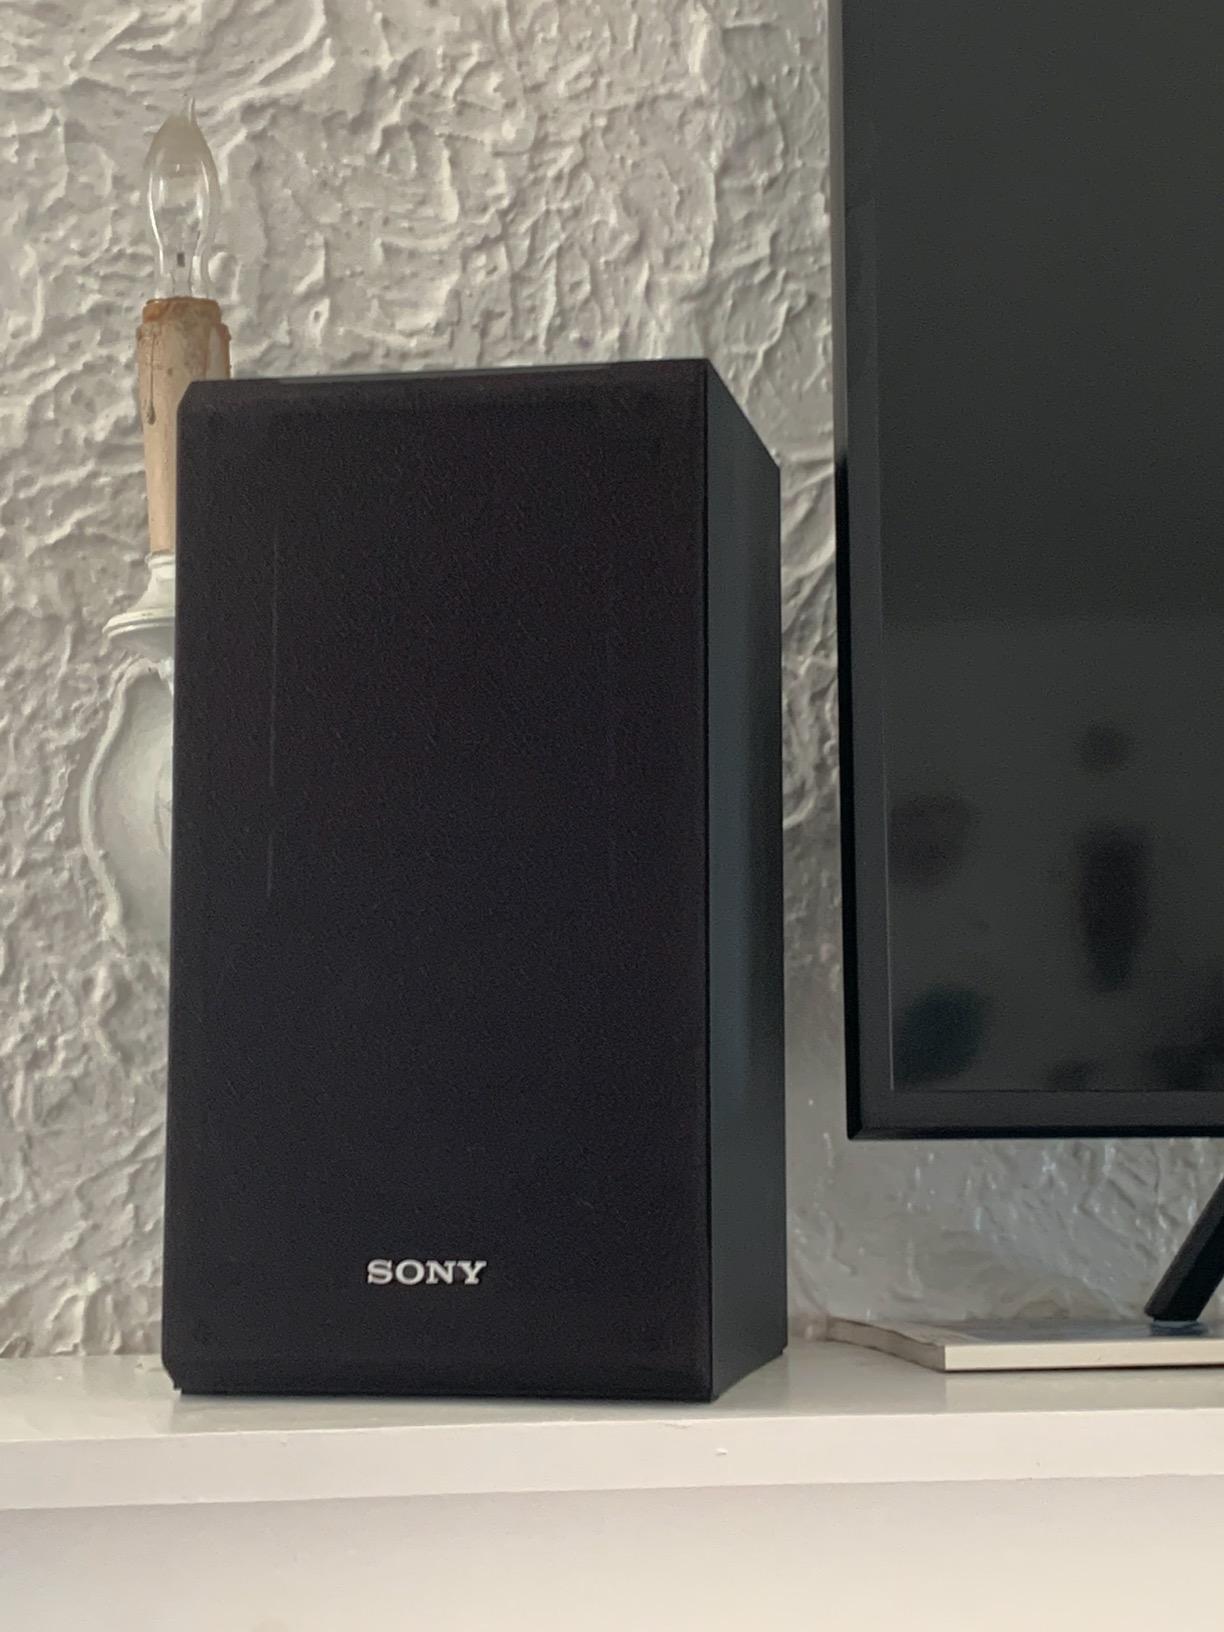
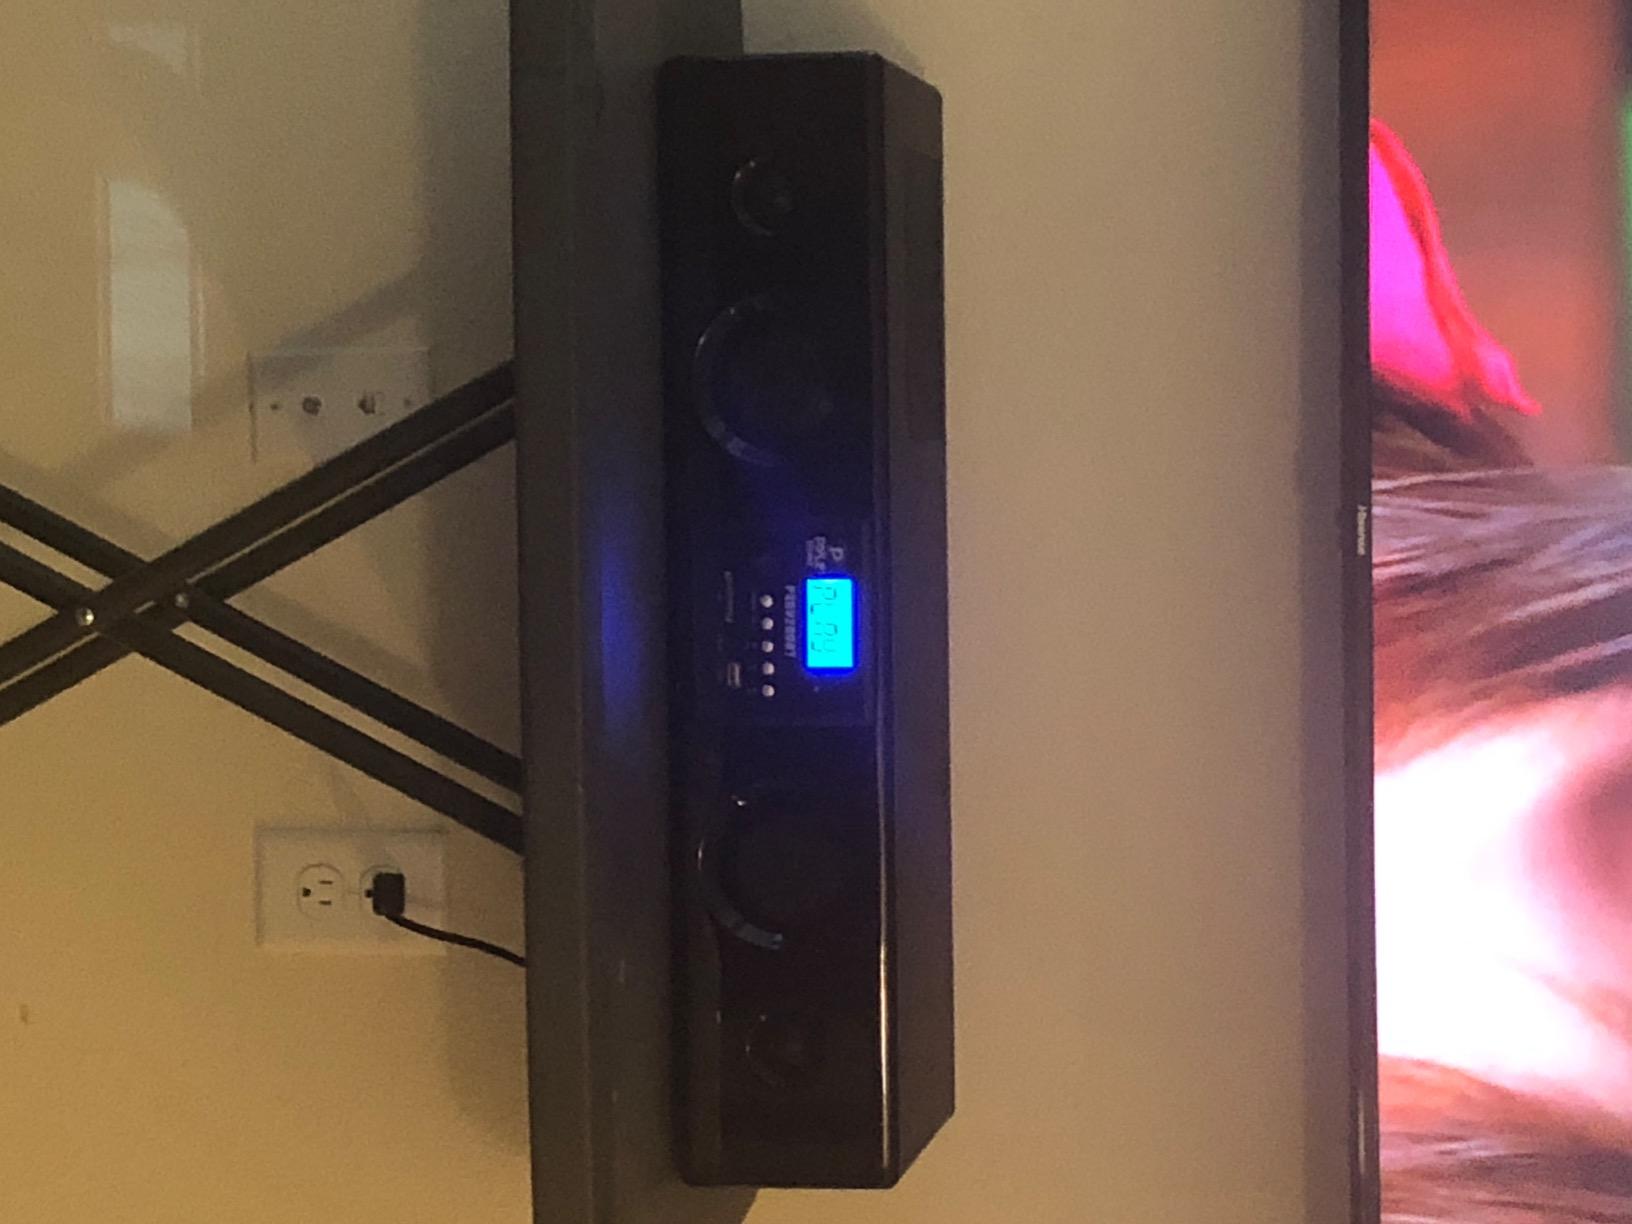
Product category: speaker
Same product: no